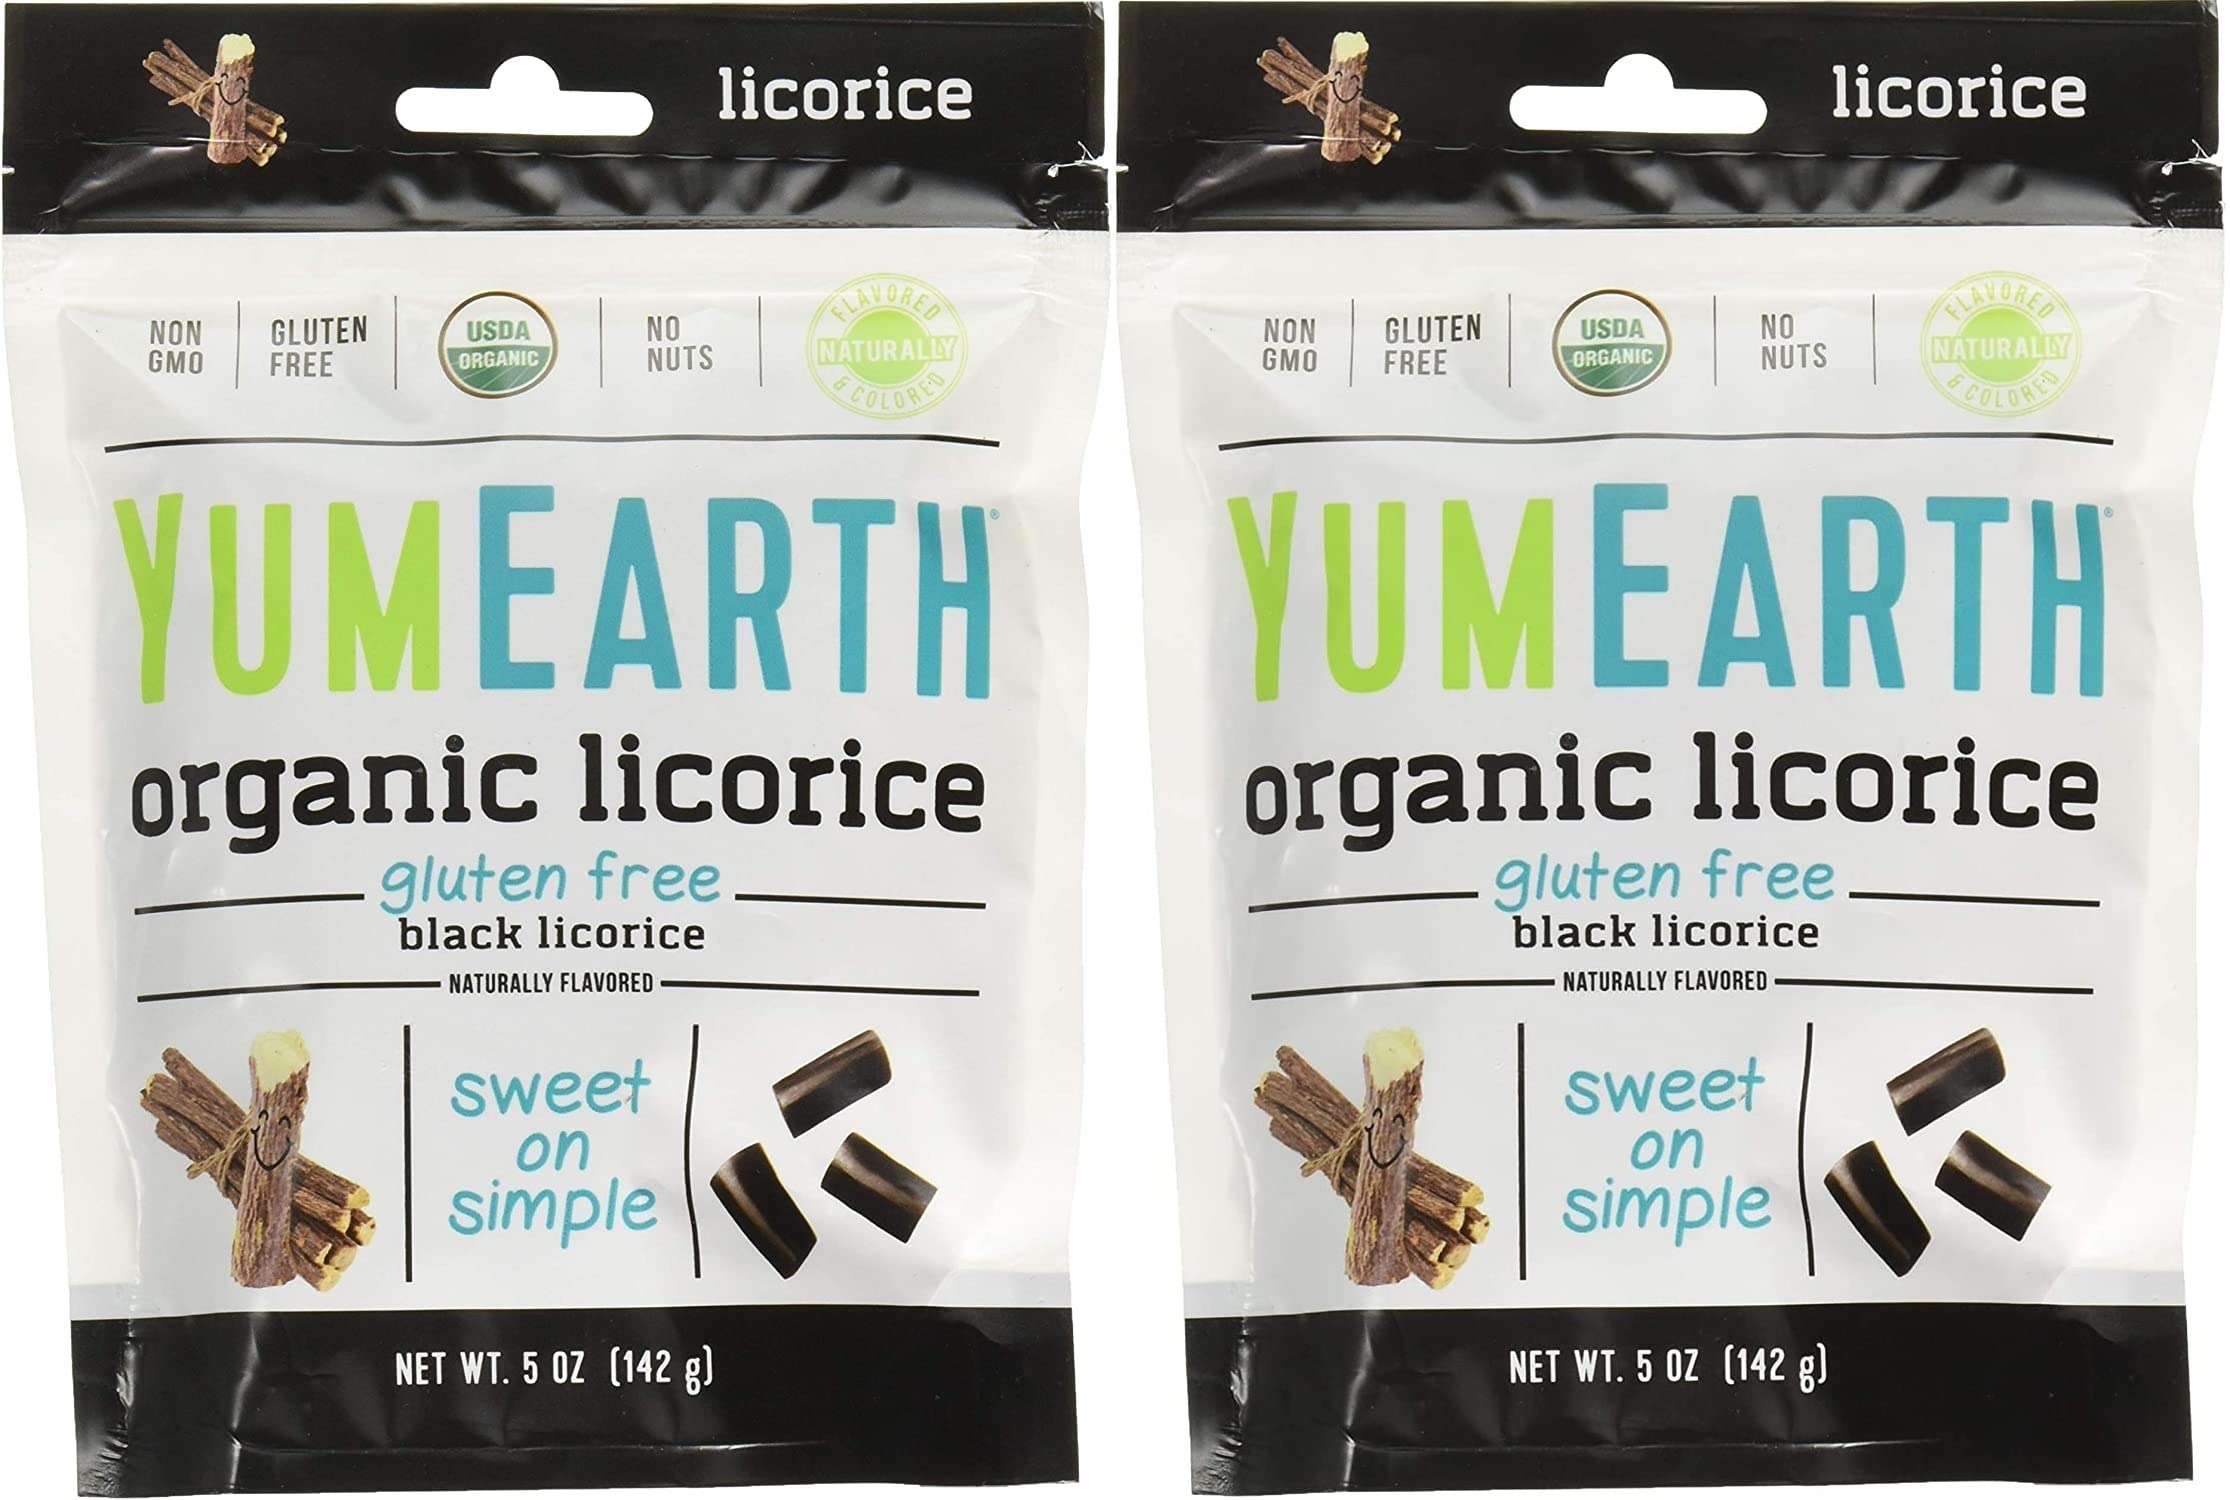
Item Name: YumEarth Organic Licorice Black 5 Oz 142 G - Pack of 2
Bullet Point 1: Pack of 2
Bullet Point 2: Each unit count: 5.0
Bullet Point 3: Package Weight: 0.27 kilograms
Value: 10.0
Unit: Ounce

Price: 7.025